Josh Kelly (actor)

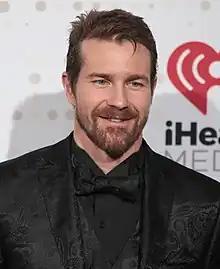
Kelly in 2023

Josh Kelly (born April 25, 1982) is an American actor, known for his portrayal of Cutter Wentworth on the ABC soap opera "One Life to Live". He has also appeared in "" and "". Kelly also starred as Jeremy Caner in the television series "UnREAL", which premiered its first season in June 2015 on Lifetime.